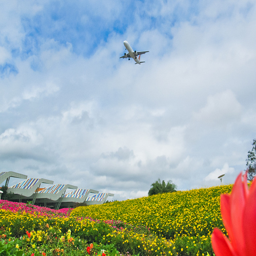
a plane flying by a field with a lot of little flowers in it
The plane is being flown over the colorful field of flowers.
An airplane is flying in the air over a field of flowers.
A large passenger jet flies over a flowery garden.
An airplane flying over a field of flowers.